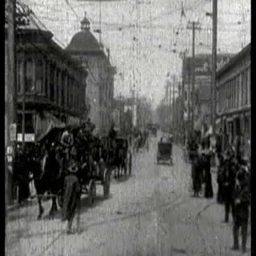
footage of activity on a street in the early 1900s .